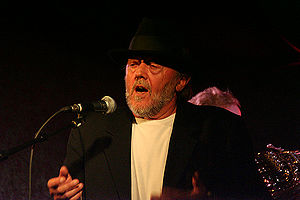
Povl Dissing
Povl Dissing under en optræden, september 2006.
"Povl Dissing er en af Danmarks største visesangere. Han er en troubadour med en karakteristisk stemme, der har leveret mange ørehængere – som Shel Silverstein-fortolkningen ""25 minutter endnu"". Han indledte sin karriere i midten af 1950'erne som trompetist i jazzorkestret ""Mandagsorkestret"". Senere blev det blues- og folkemusik.